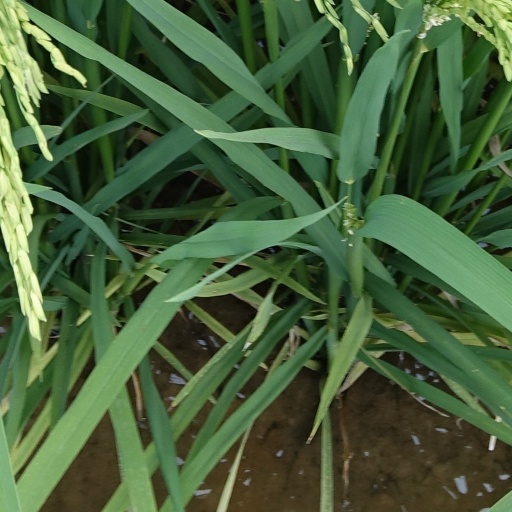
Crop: rice